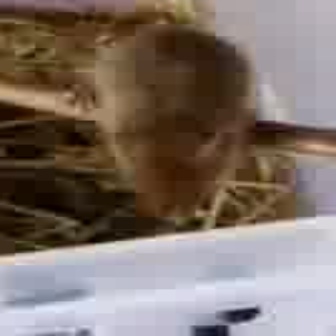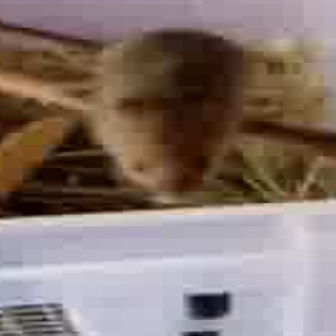
  Please identify the target specified by the bounding box [61,25,259,224] in the first image and locate it in the second image. Return the coordinates in [x_min,y_min,x_max,y_max] format.
Answer: [77,24,250,196]